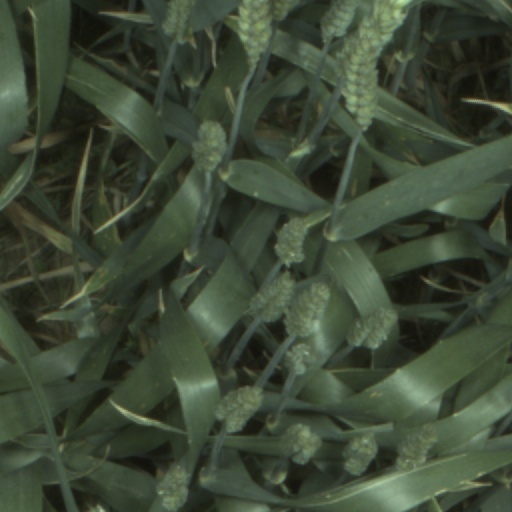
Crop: wheat